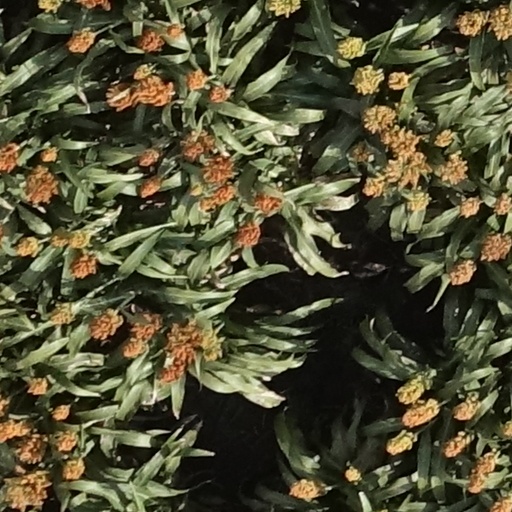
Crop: sorghum